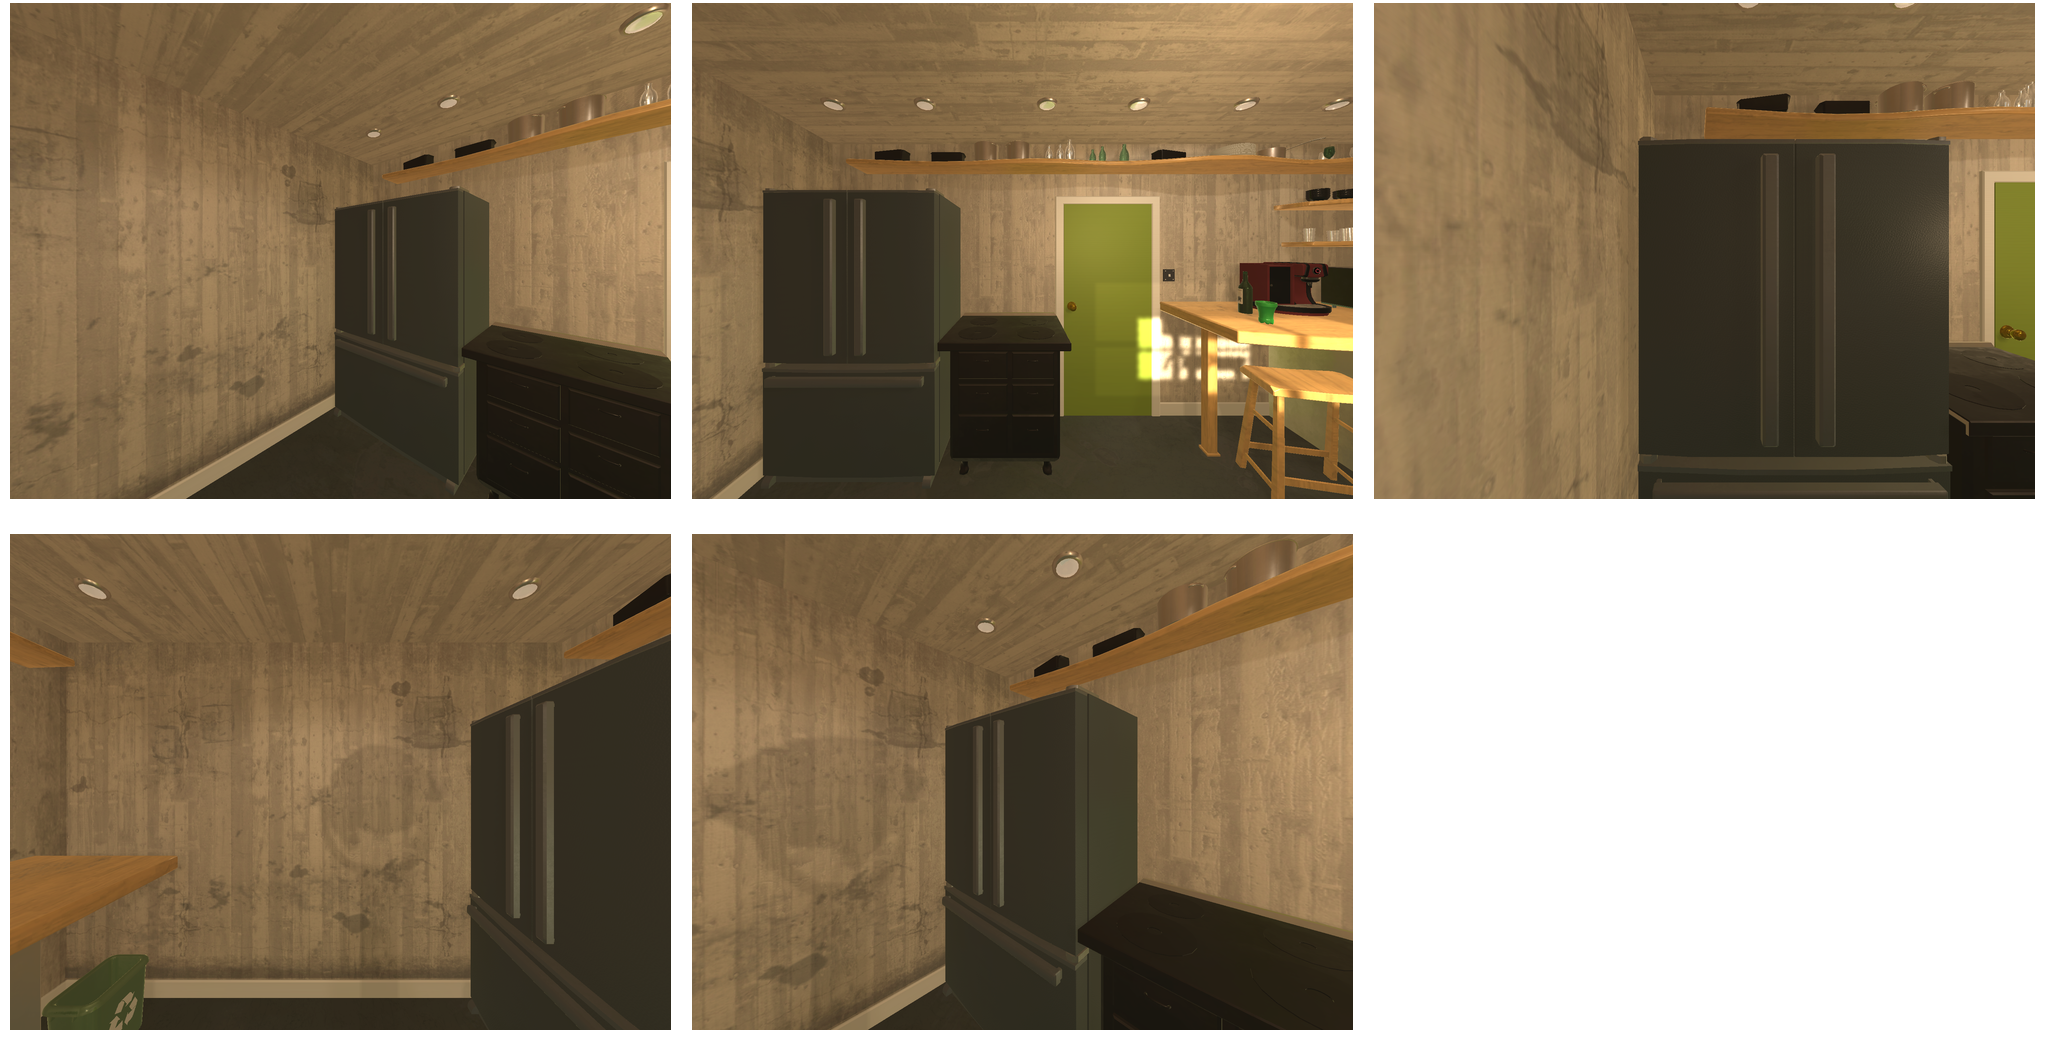Task instruction: Open the fridge.
Answer: {"task_instruction": "Open the fridge.", "nodes": ["handle1", "handle2", "handle3", "fridge"], "edges": [{"functional_relationship": "openorclose", "object1": "handle1", "object2": "fridge", "spatial_relations": ["close", "in_front_of"], "is_touching": true}, {"functional_relationship": "openorclose", "object1": "handle2", "object2": "fridge", "spatial_relations": ["close", "in_front_of"], "is_touching": true}, {"functional_relationship": "openorclose", "object1": "handle3", "object2": "fridge", "spatial_relations": ["close", "in_front_of"], "is_touching": true}], "action_type": "pull", "function_type": "open_close_control"}